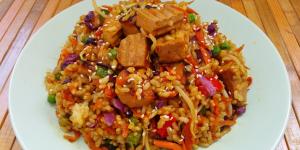
arroz frito con tofu